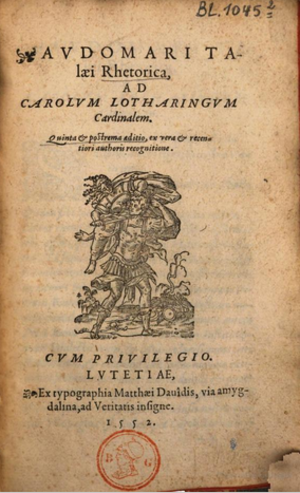
Omer Talon est un humaniste français.